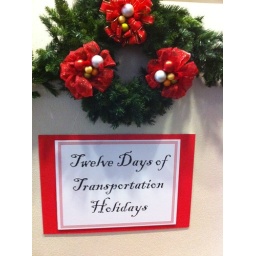
Funny sign at the MBTA building in Boston